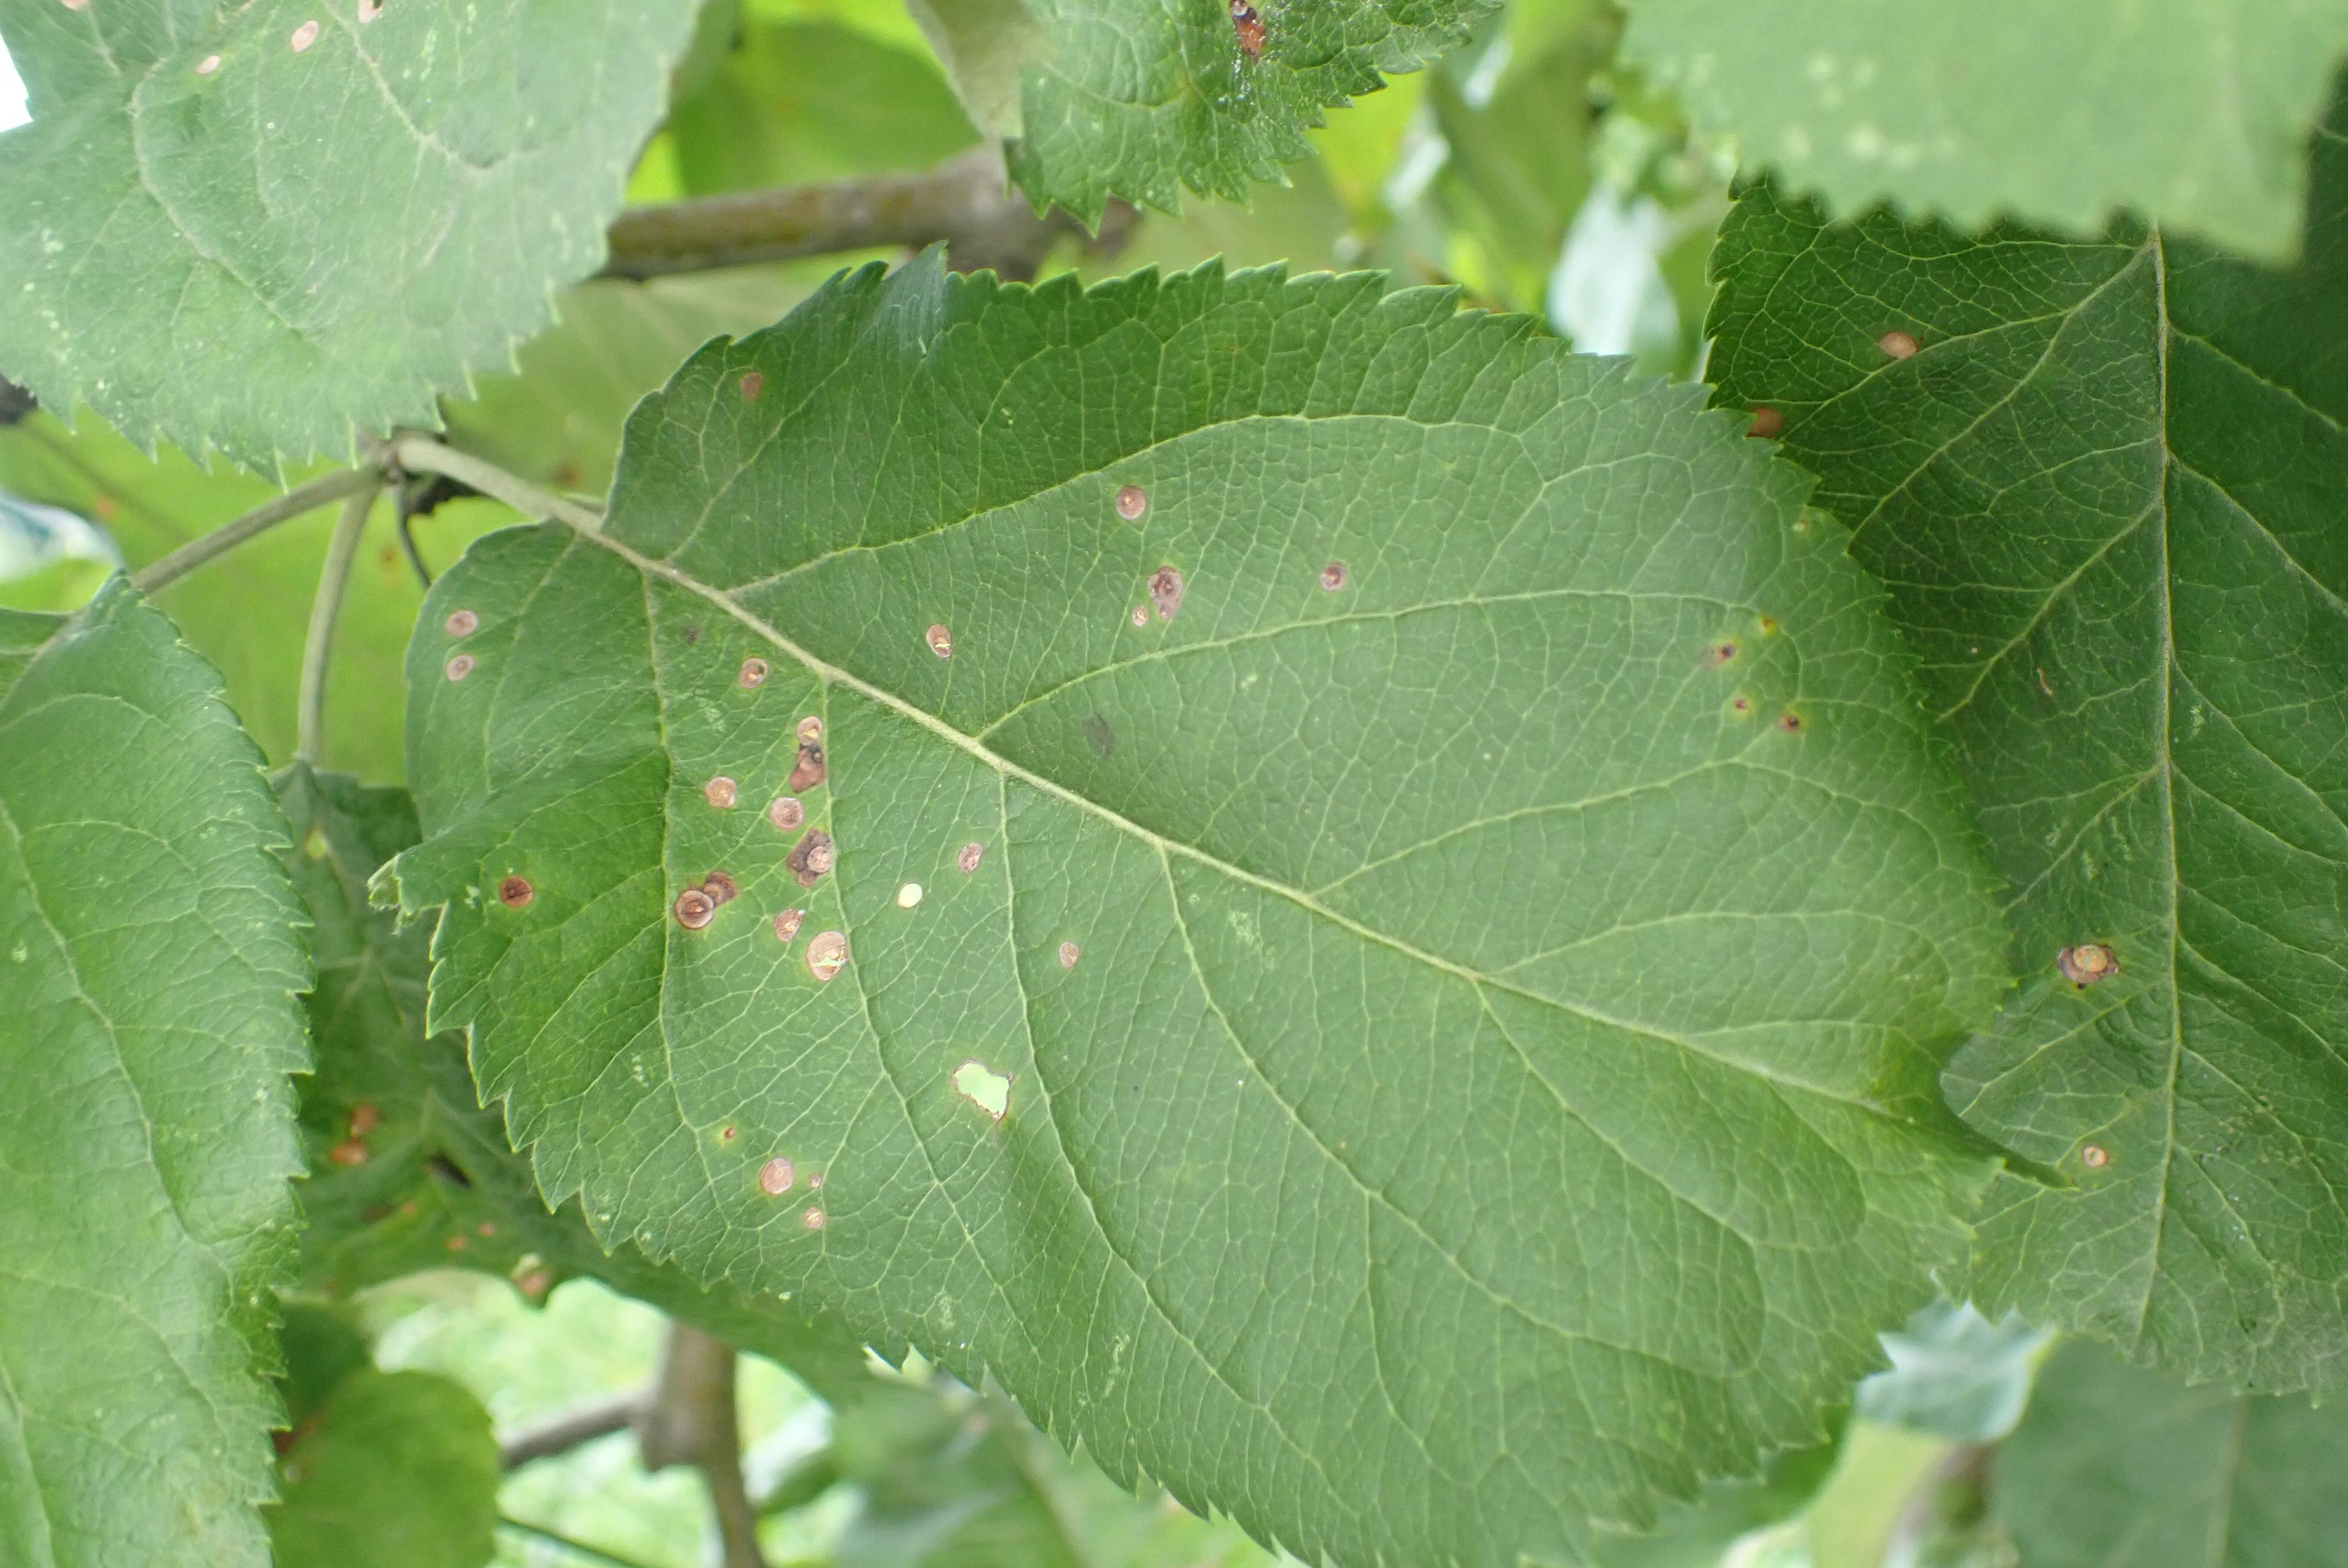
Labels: frog_eye_leaf_spot